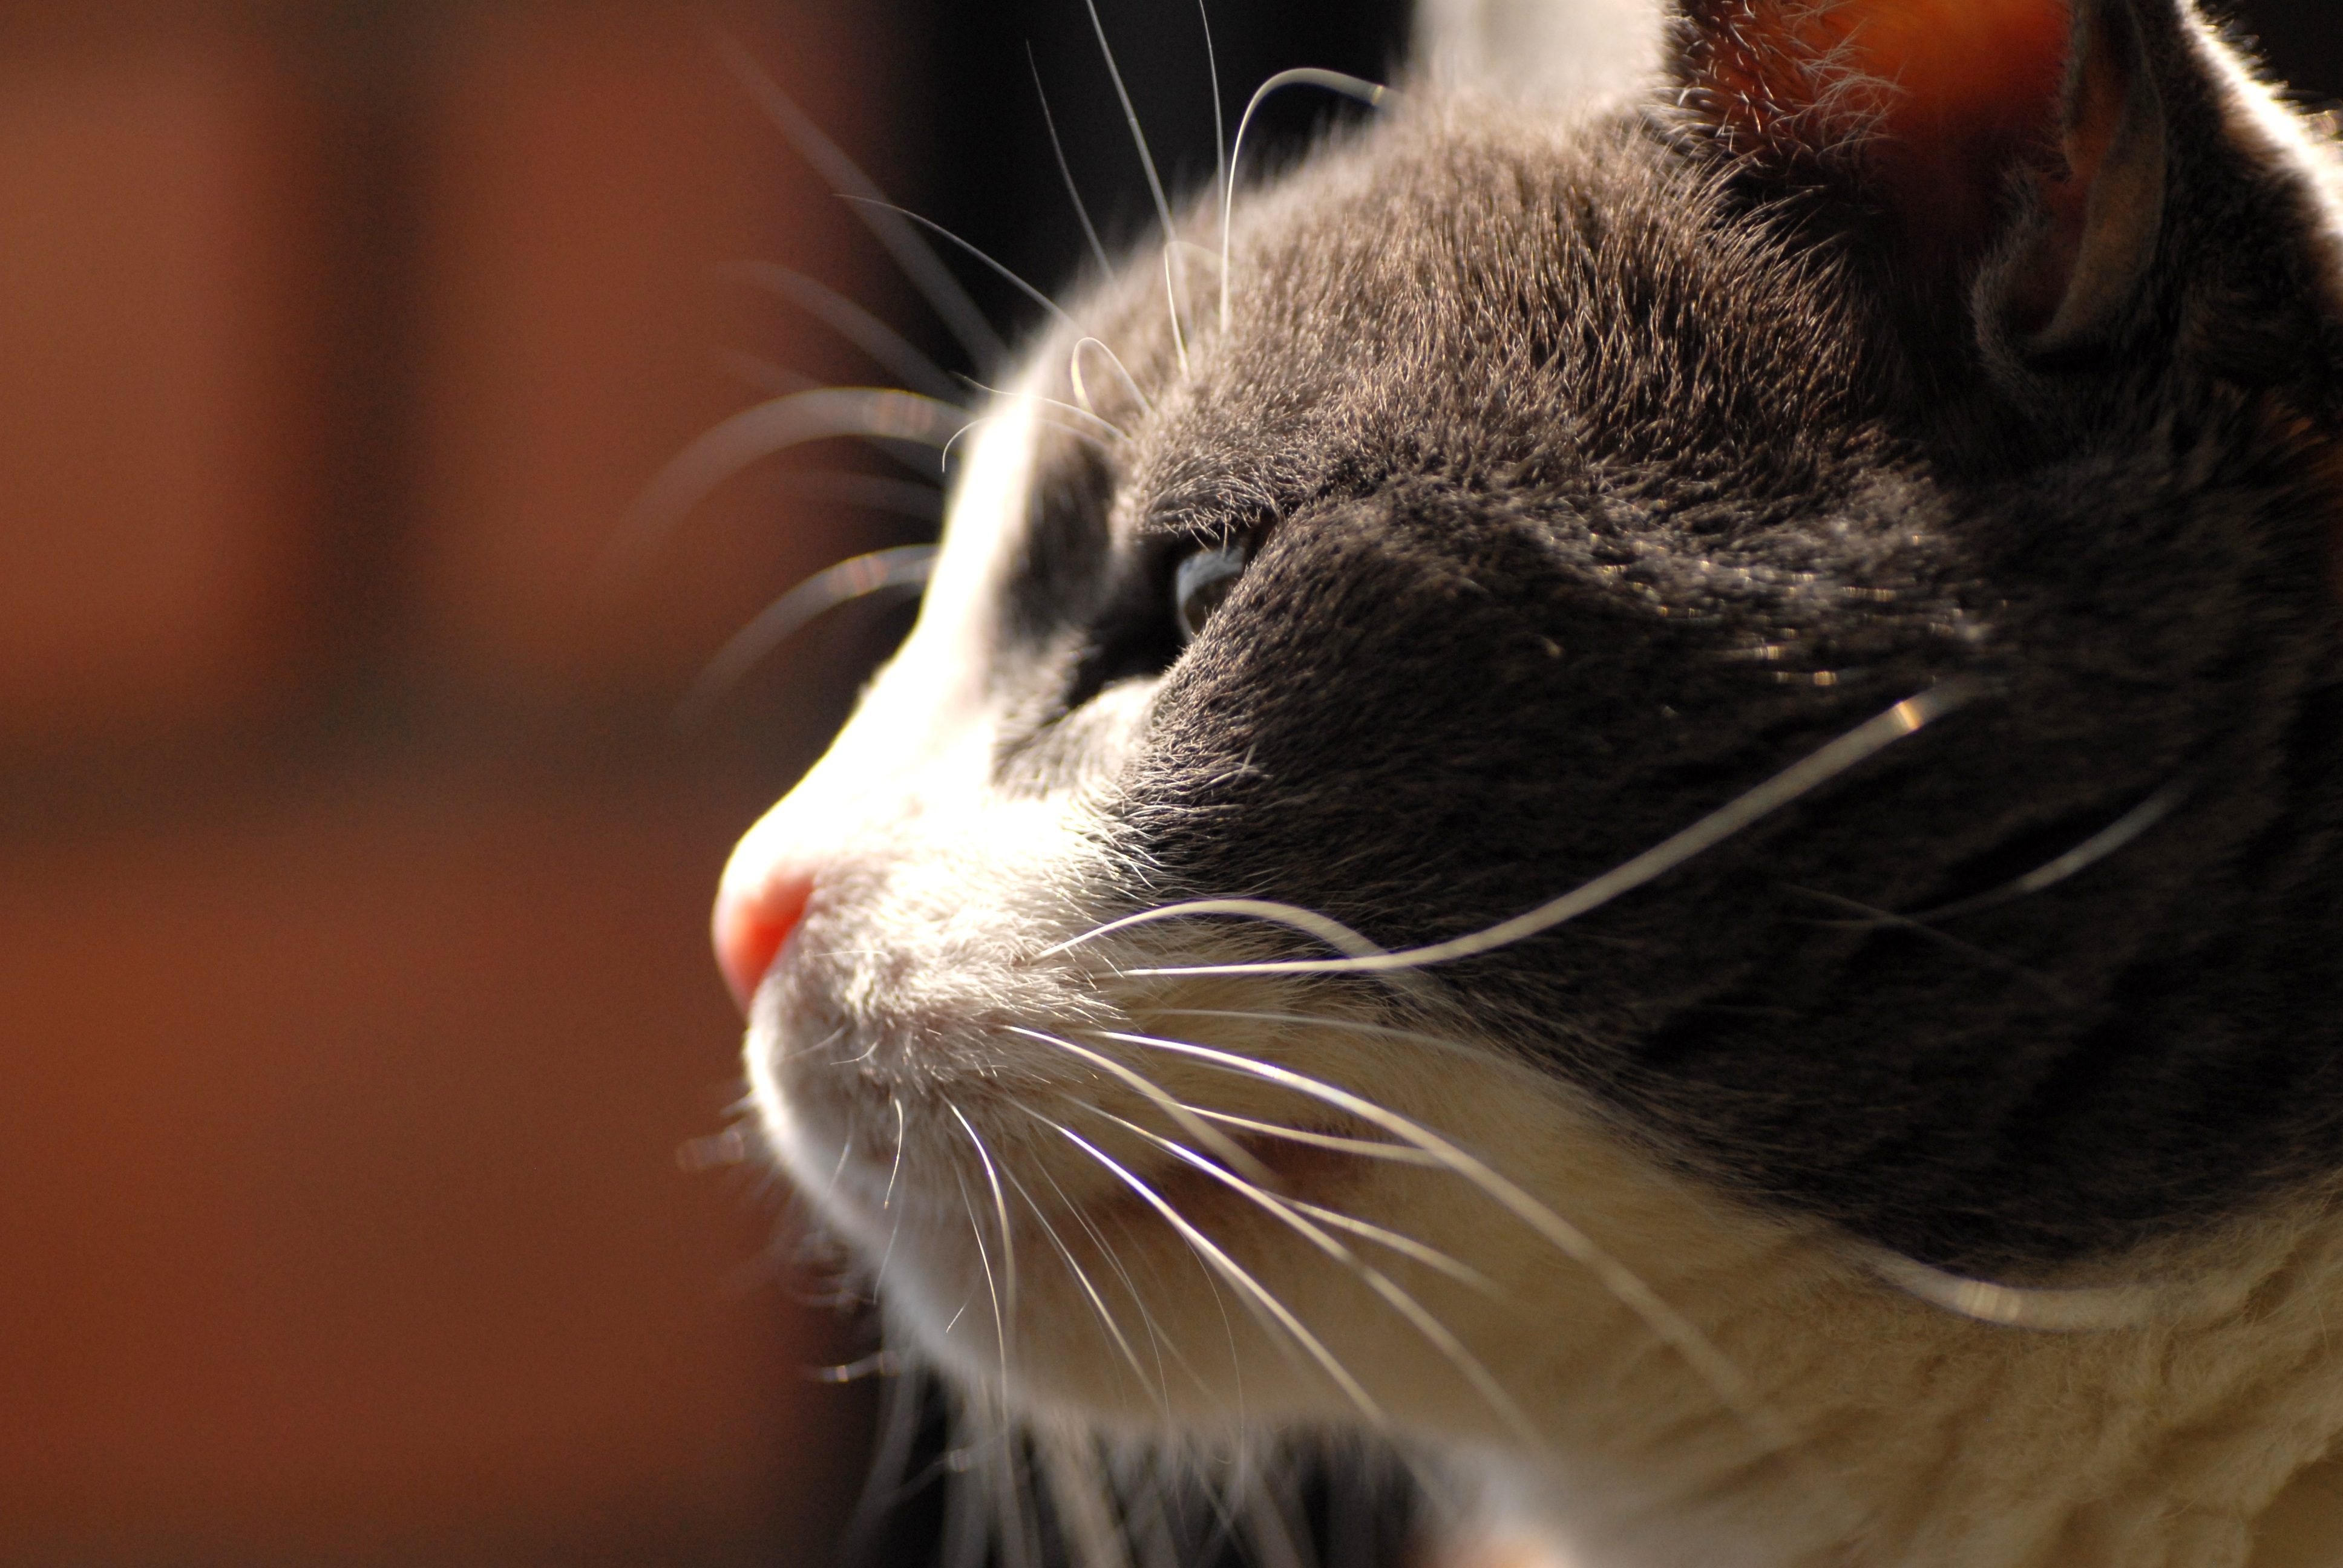
animal, cat, feline, mammal, yawn, close up, nose, whiskers, snout, look, vertebrate, gata, cat face, street cat, tabby cat, european shorthair, stray cat, zua, small to medium sized cats, cat like mammal, domestic short haired cat